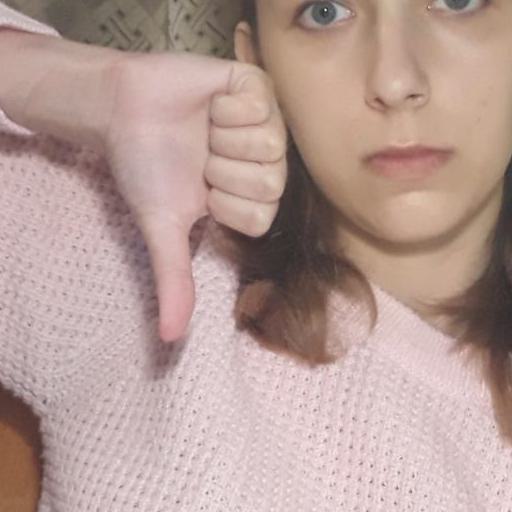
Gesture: dislike